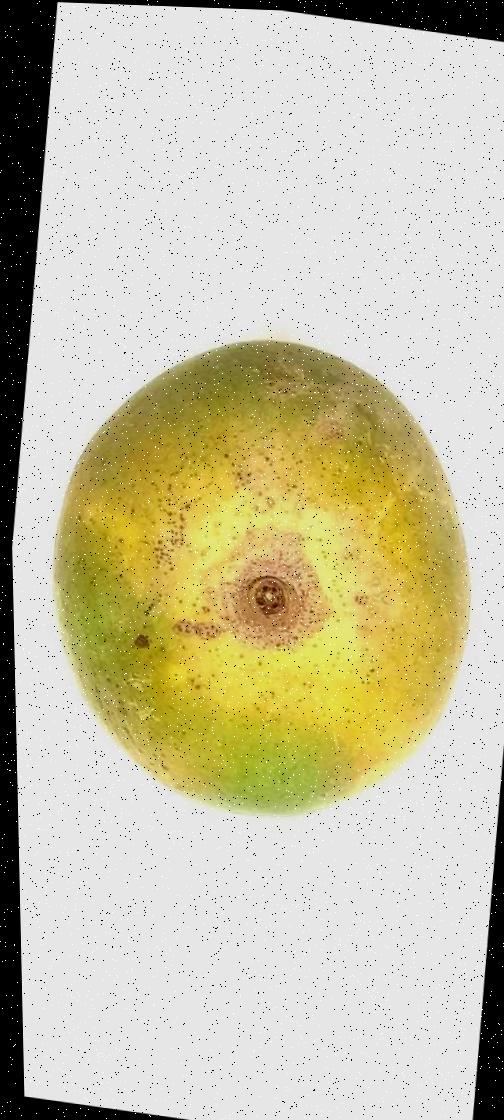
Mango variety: Himsagor